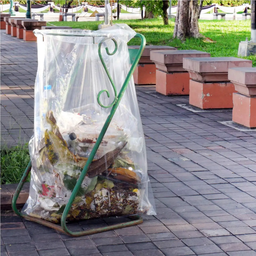
Label: plastic